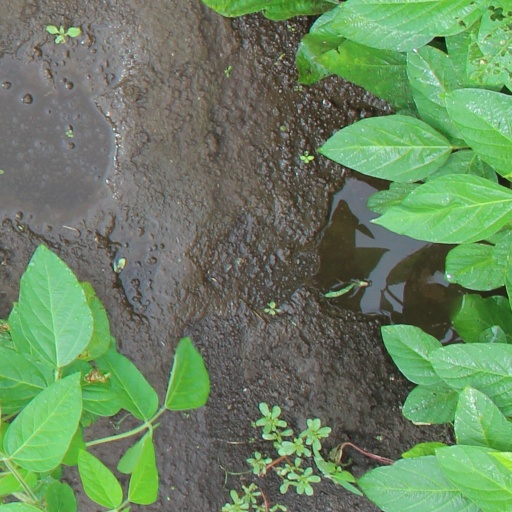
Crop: soybean